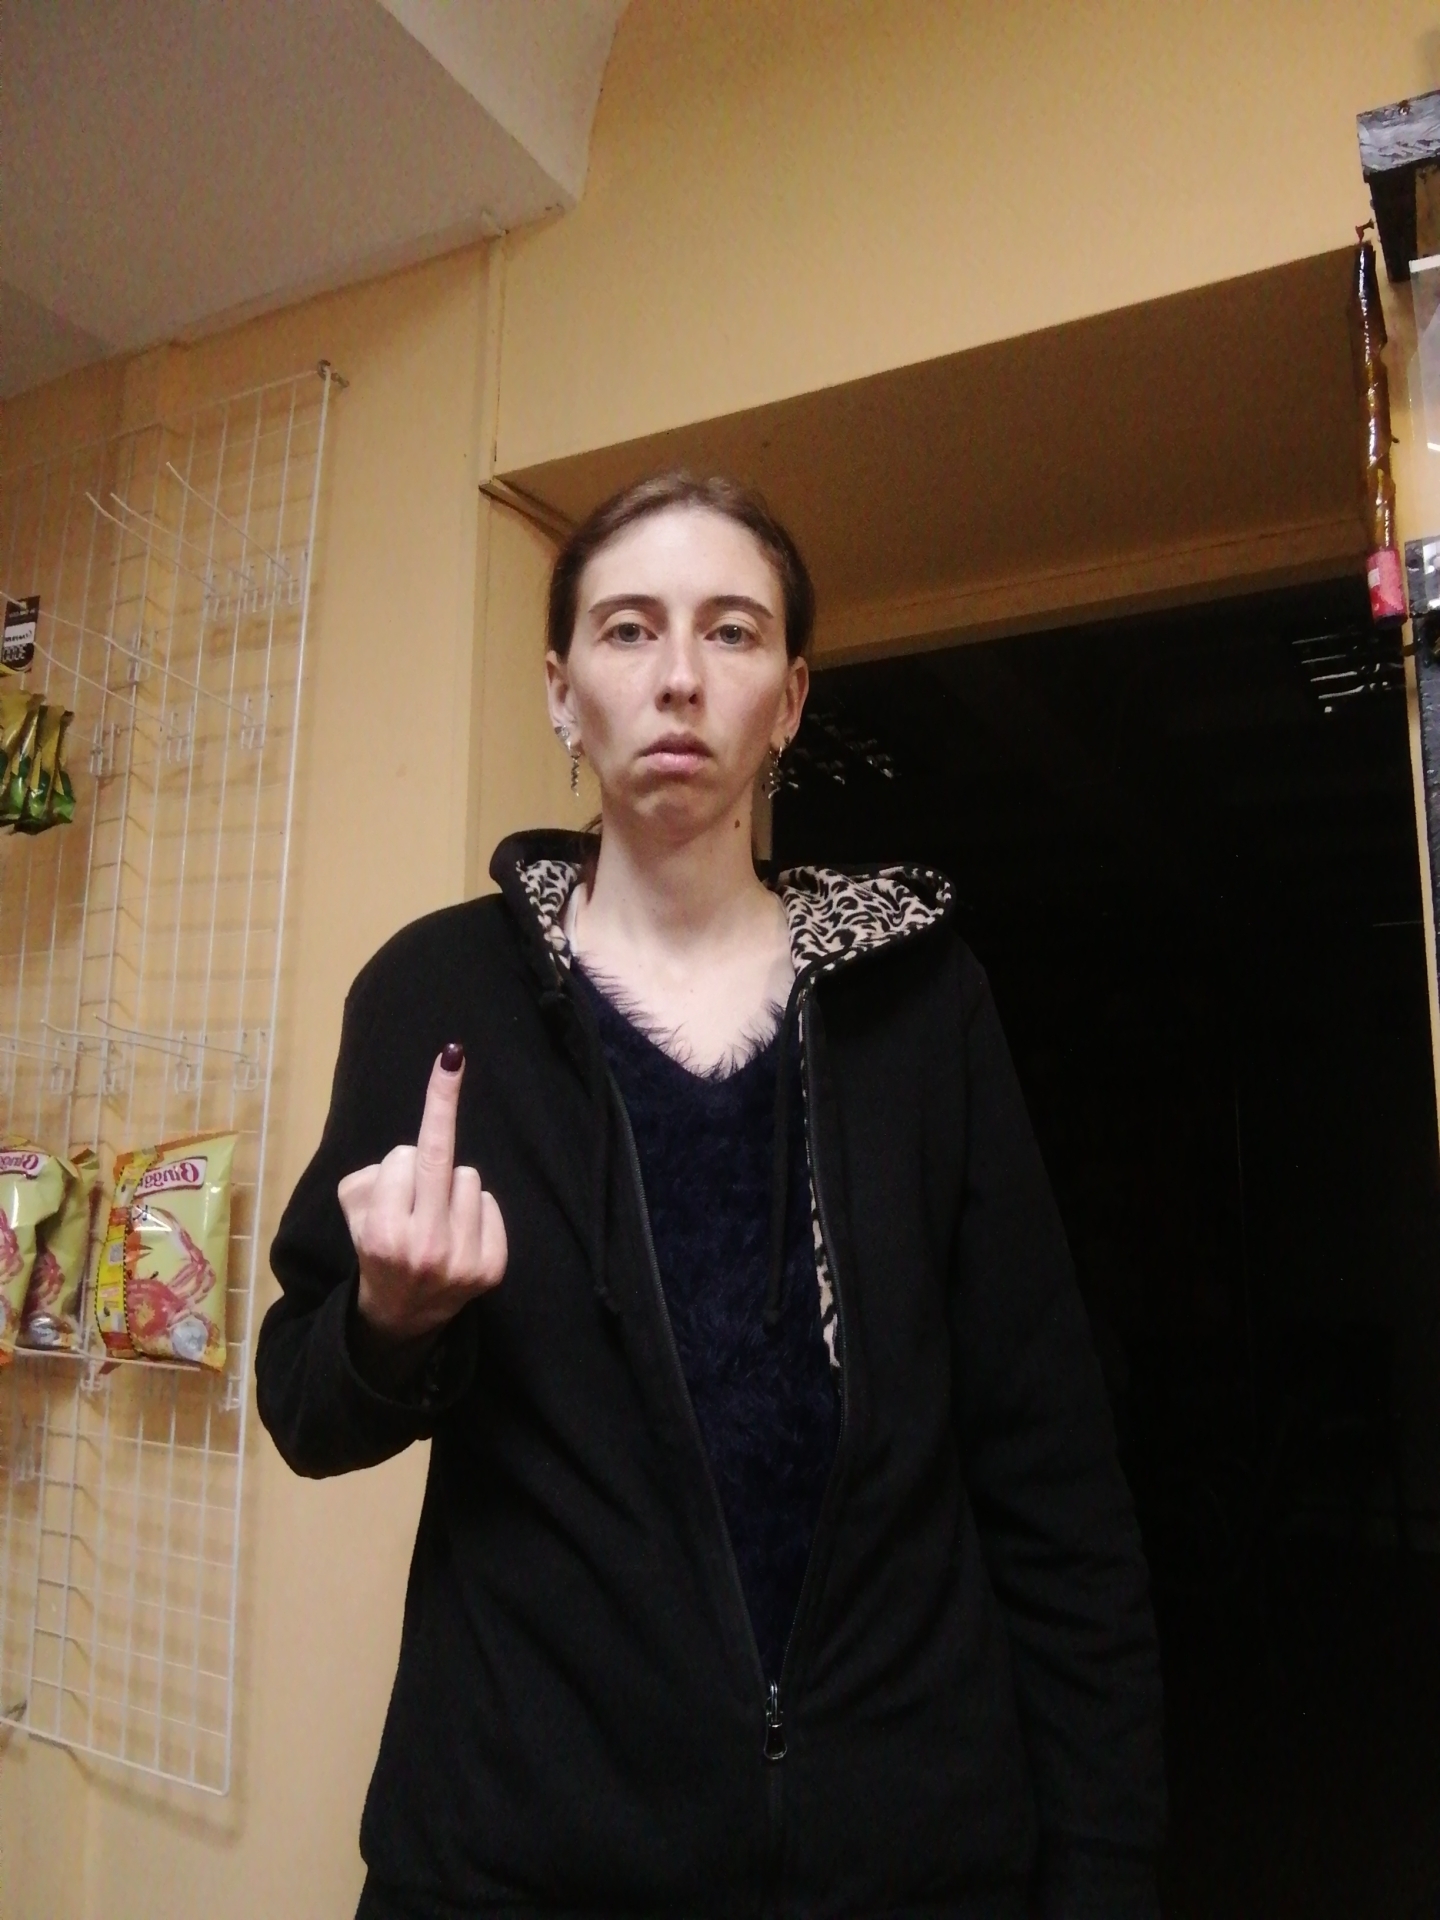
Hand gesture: middle_finger